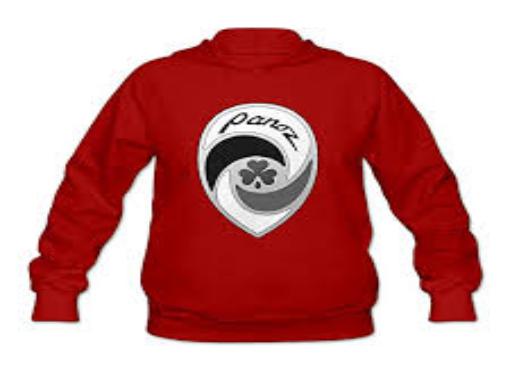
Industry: Clothes